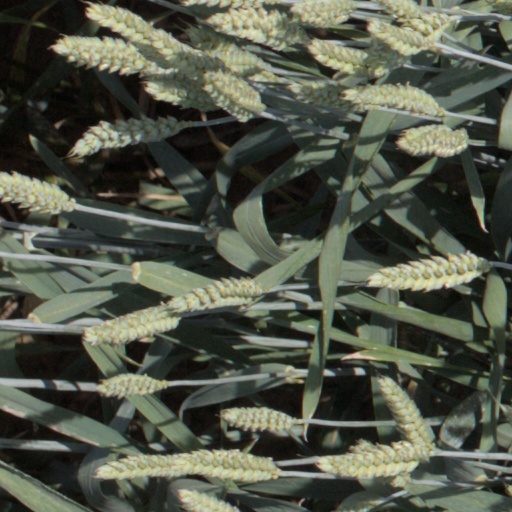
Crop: wheat